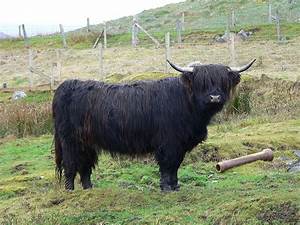
Label: mucca